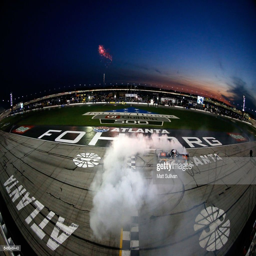
person , driver , celebrates with a burnout .